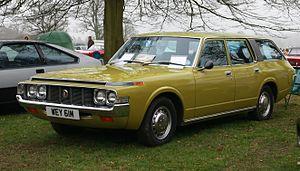
La Crown est une grande routière produite par le constructeur automobile Toyota, très populaire au Japon.